Question: When was the photo taken?
Tambaya: Da yaushe aka ɗauki hoton?
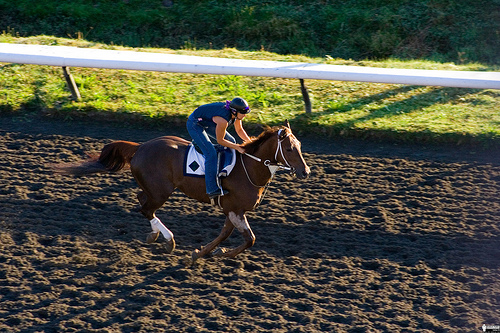
Answer: Daytime.
Amsa: Da rana.